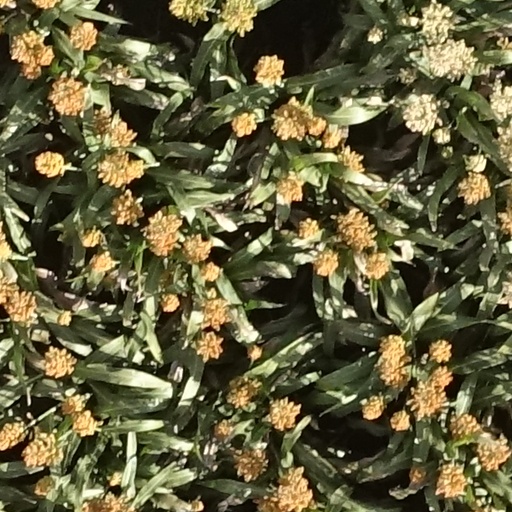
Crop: sorghum